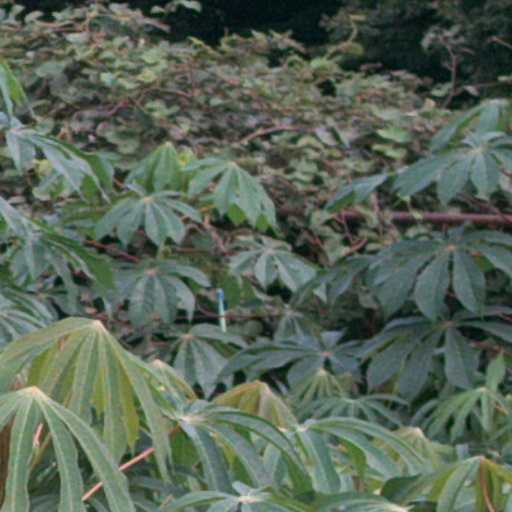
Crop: cassava